Marguerite Lamour

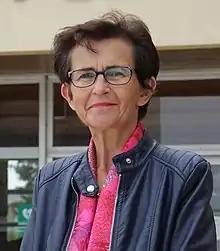
Marguerite Lamour

Marguerite Lamour (Marguerite Arzel; born 12 June 1956 in Ploudalmézeau, Finistère) is the mayor of Ploudalmézeau. She was a member of the National Assembly of France from 2002 to 2012. She represented the Finistère department, and is a member of the Union for a Popular Movement.